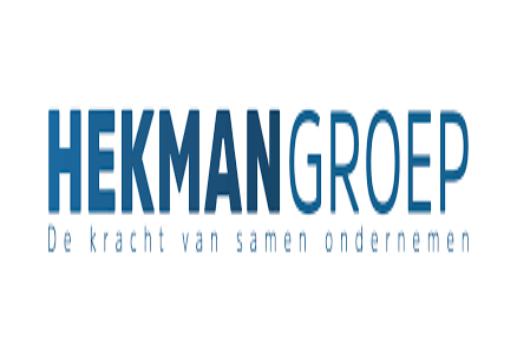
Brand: hekman
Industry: Necessities